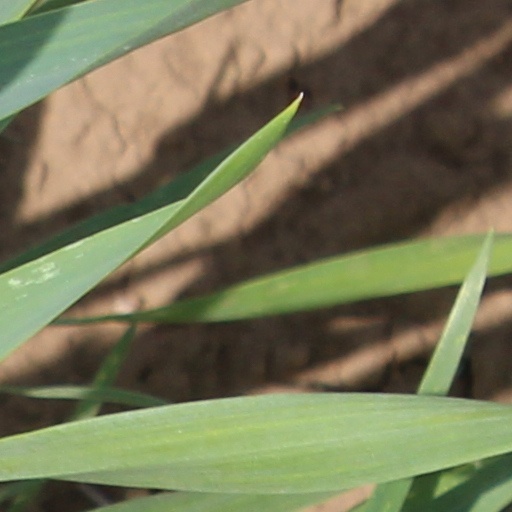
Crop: wheat